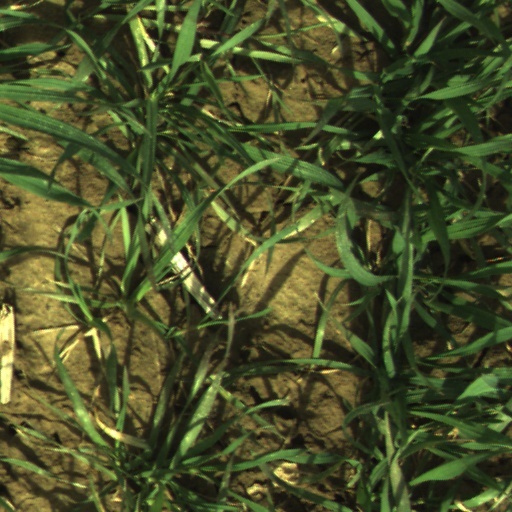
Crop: wheat